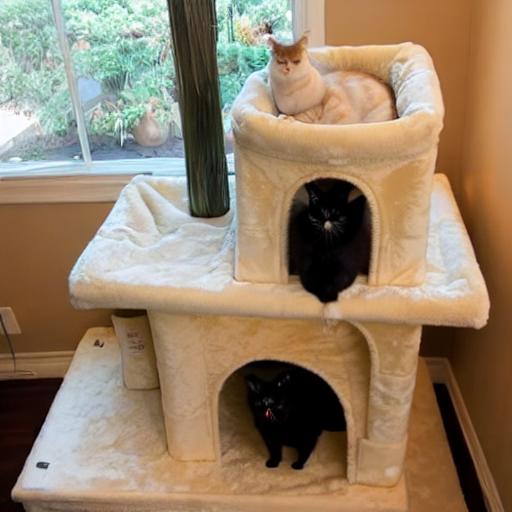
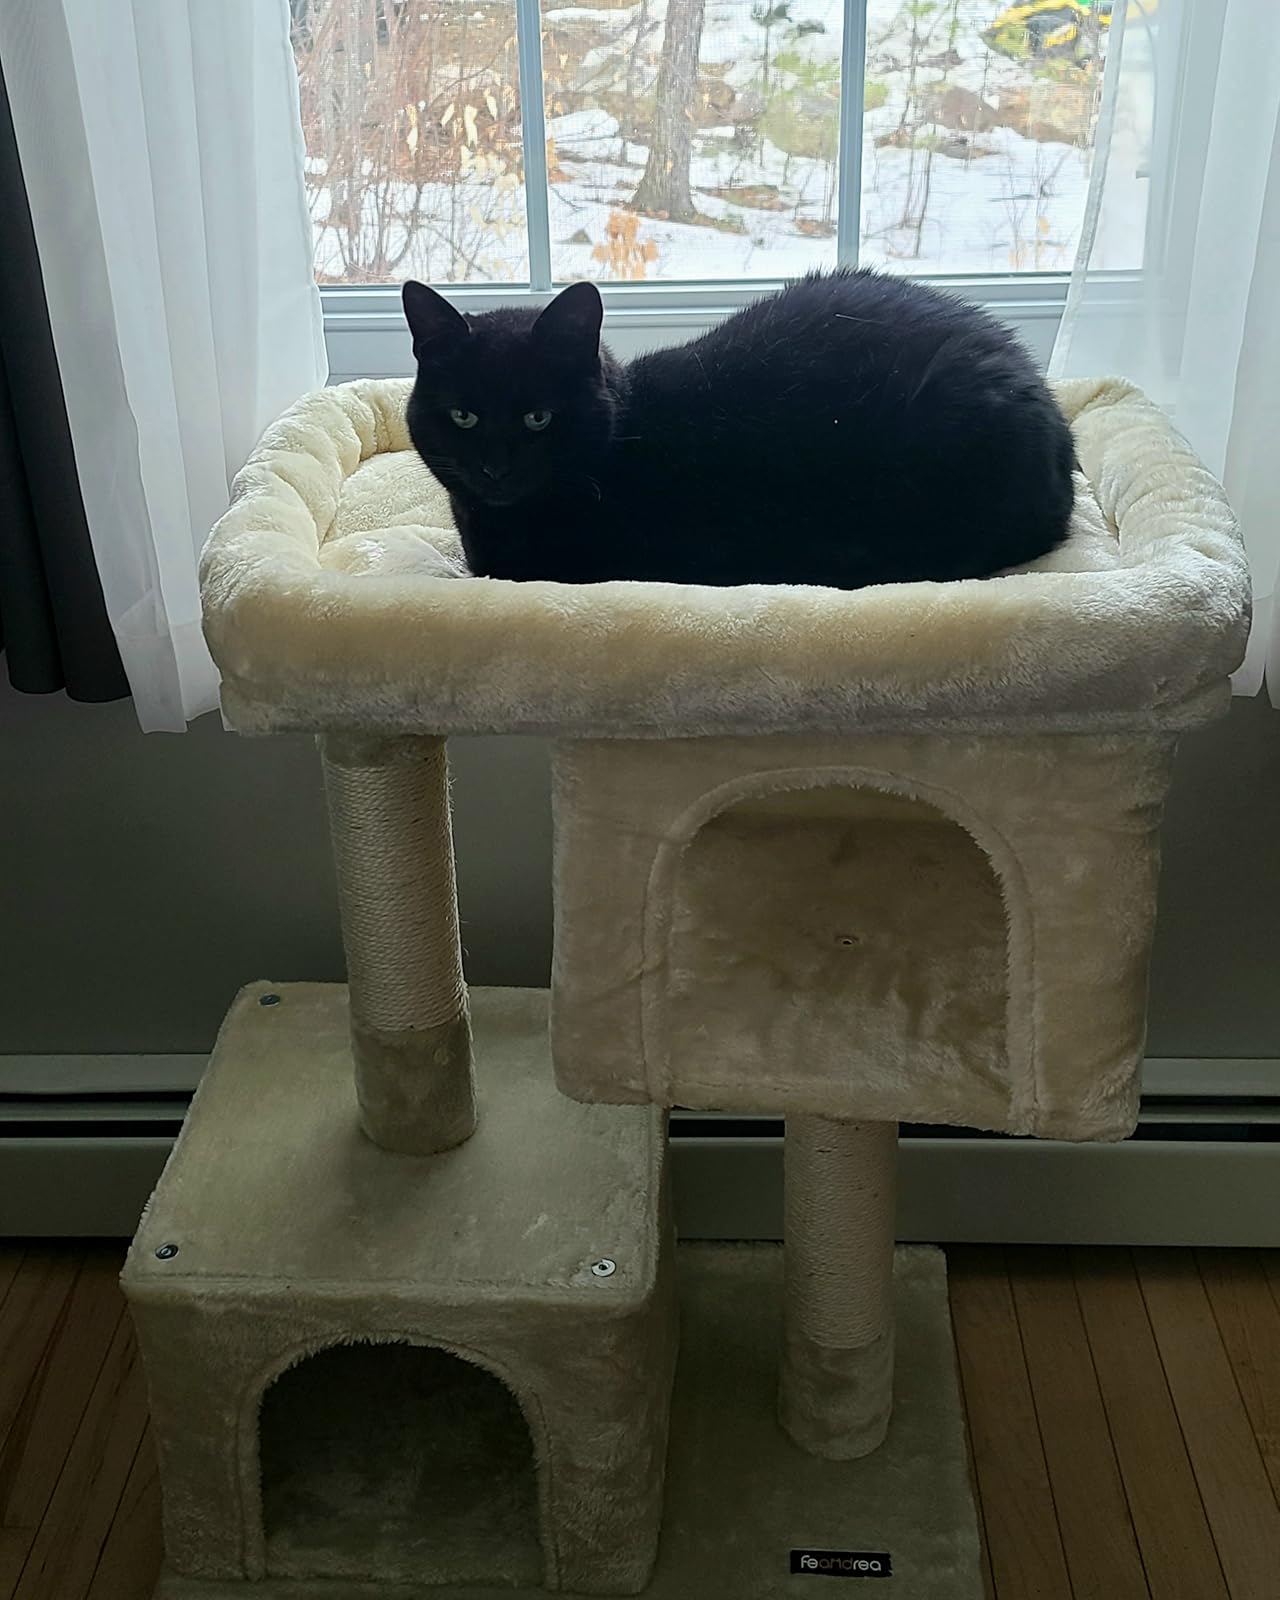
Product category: items_cat tree
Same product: no